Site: brandenburg
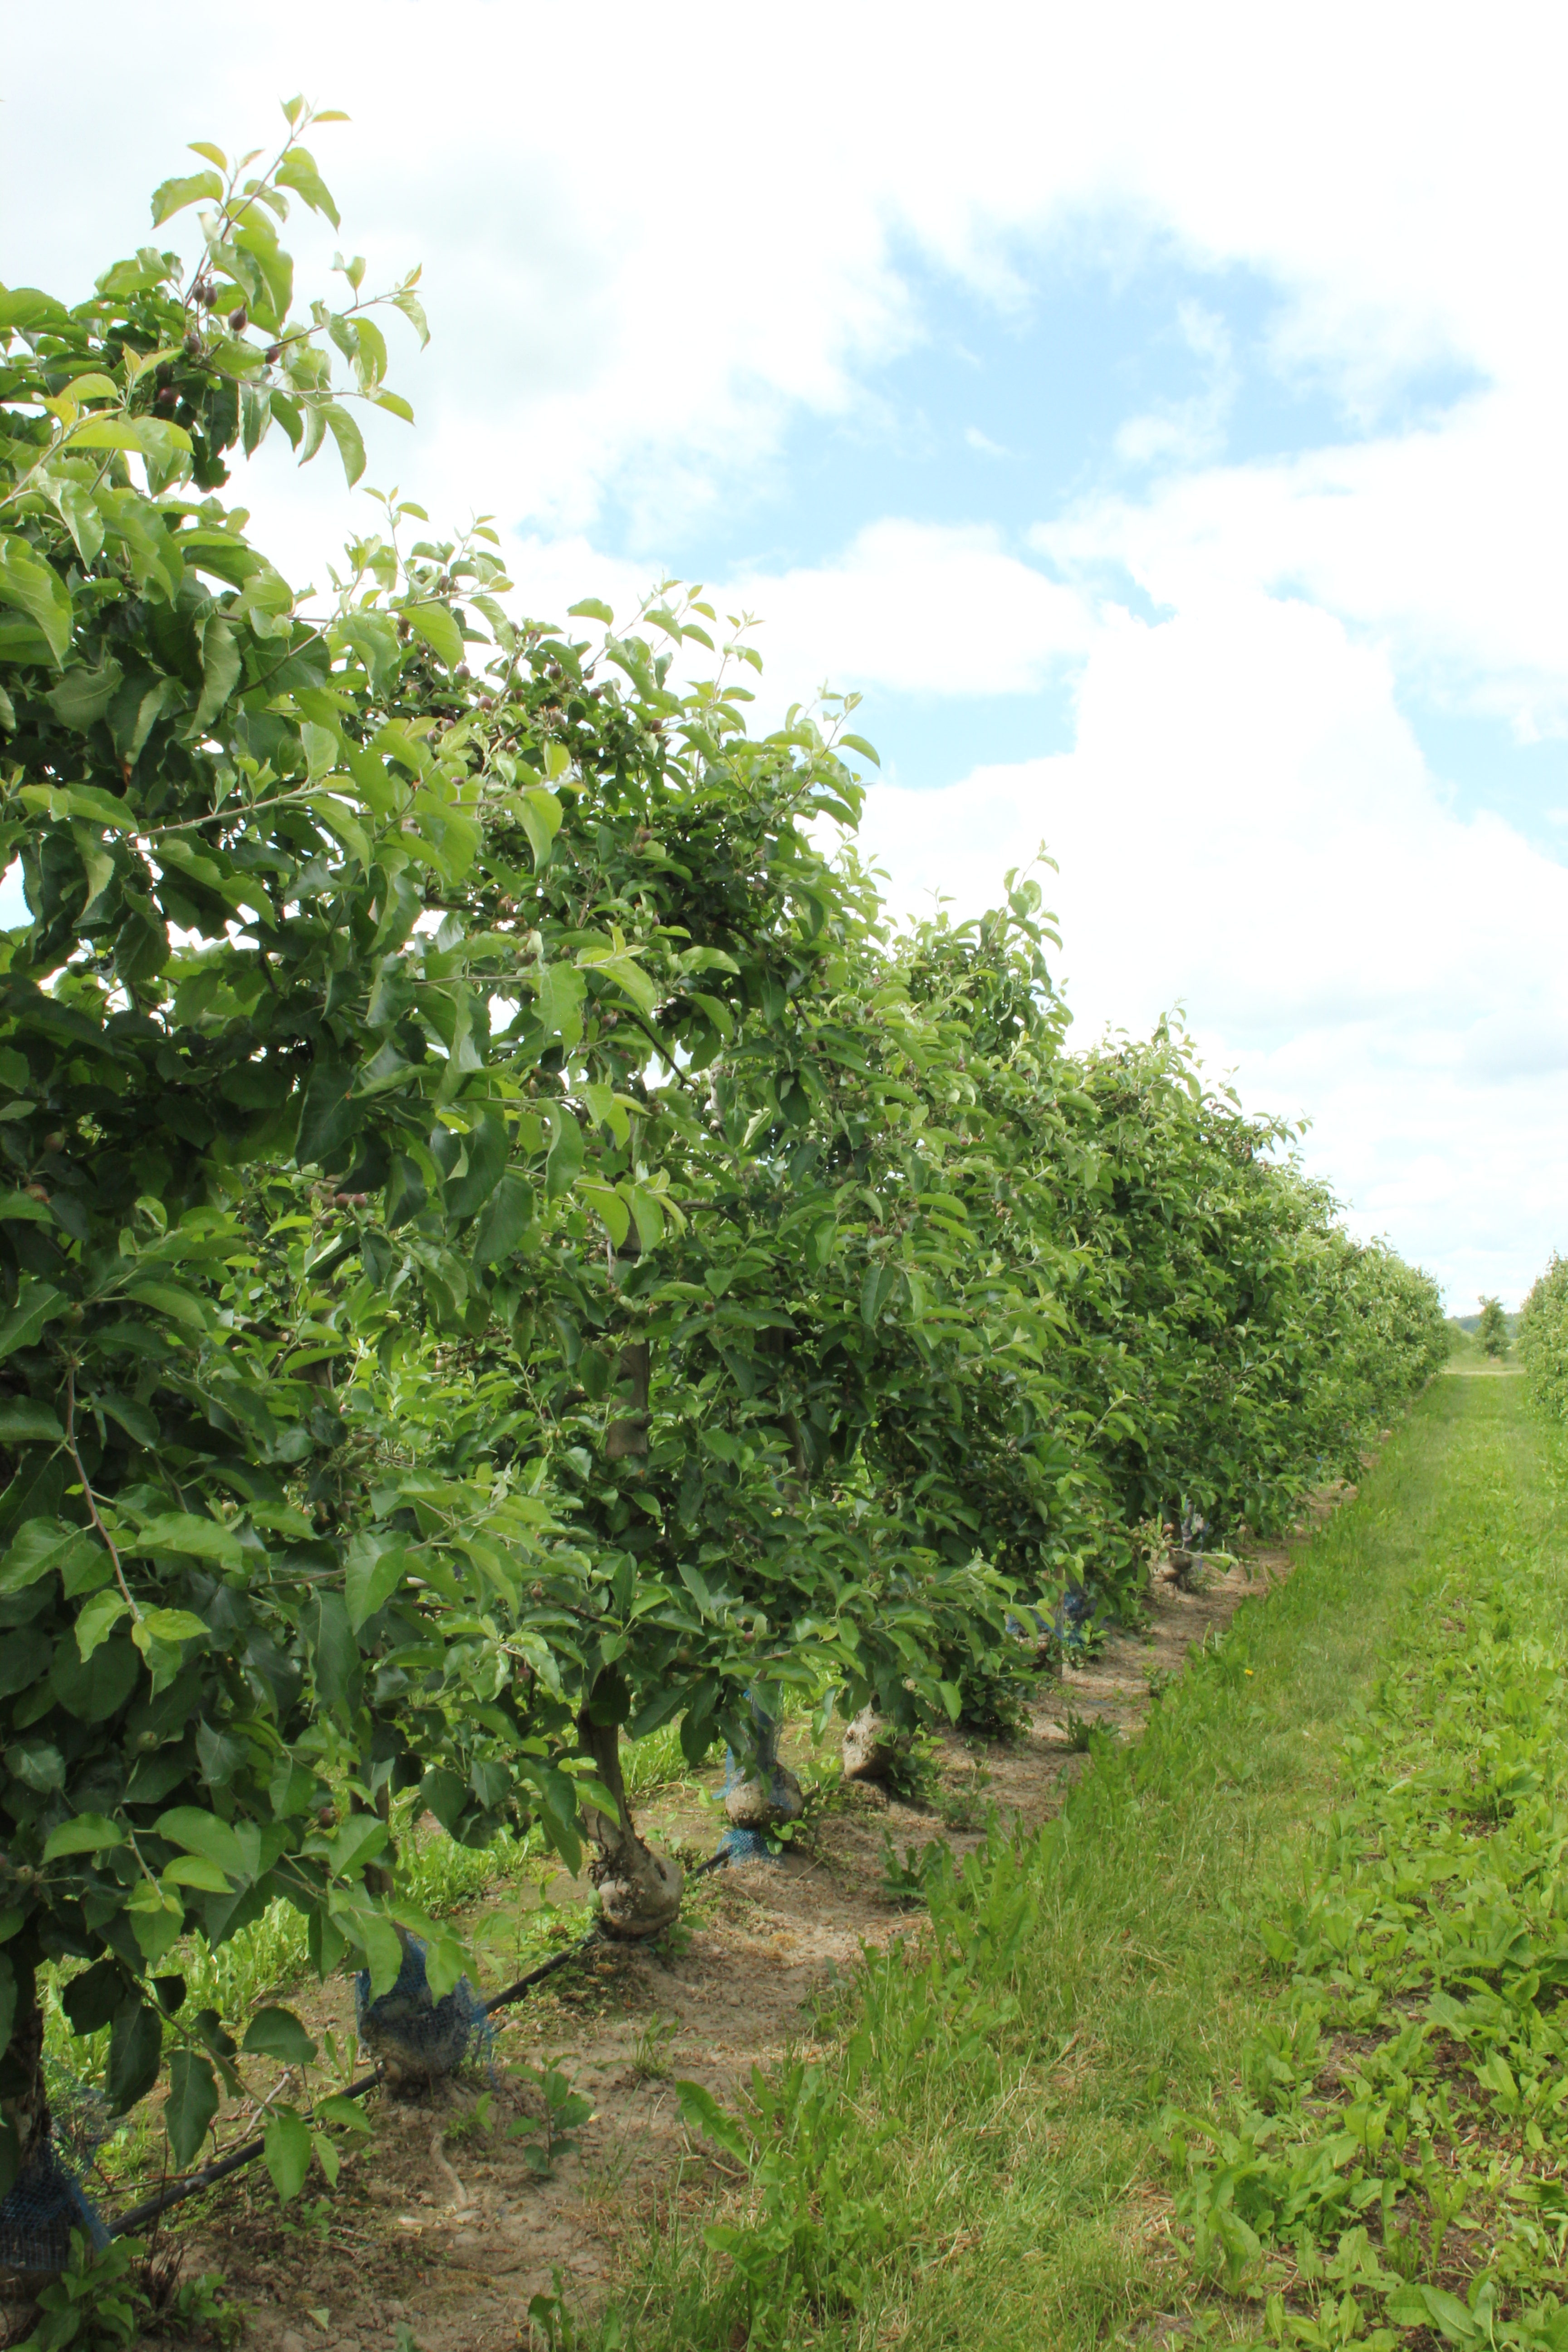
Growth stage (BBCH 72): Development of fruit